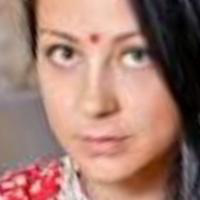
Age group: age 21-30